The Runaway Jury

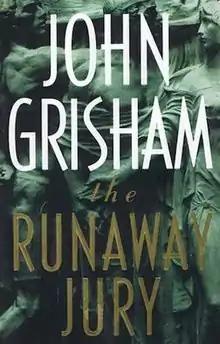
First edition cover

The Runaway Jury is a legal thriller novel written by American author John Grisham. It was Grisham's seventh novel. The hardcover first edition was published by Doubleday Books in 1996. Pearson Longman released the graded reader edition in 2001. The novel was published again in 2003 to coincide with the release of "Runaway Jury", a movie adaptation of the novel starring Gene Hackman, Dustin Hoffman, John Cusack and Rachel Weisz. The third printing bears a movie-themed cover, in place of the covers used on the first and second printings.